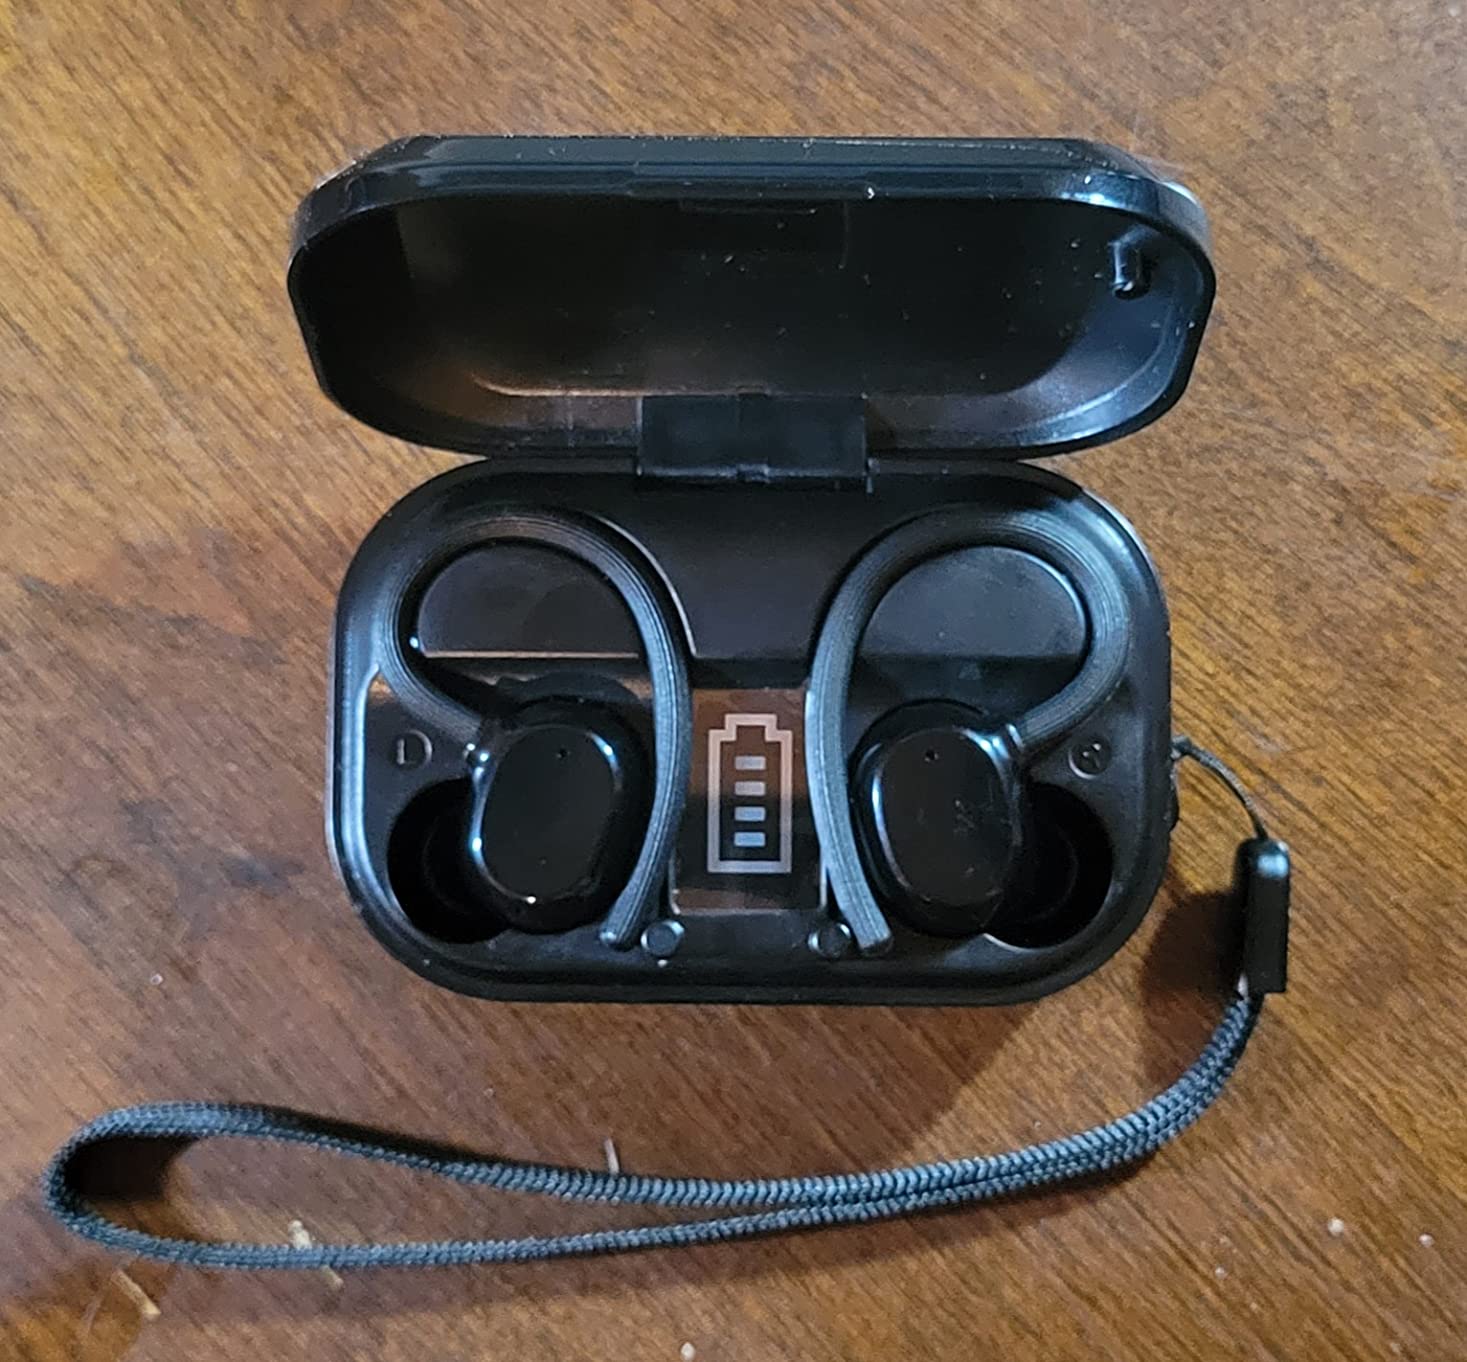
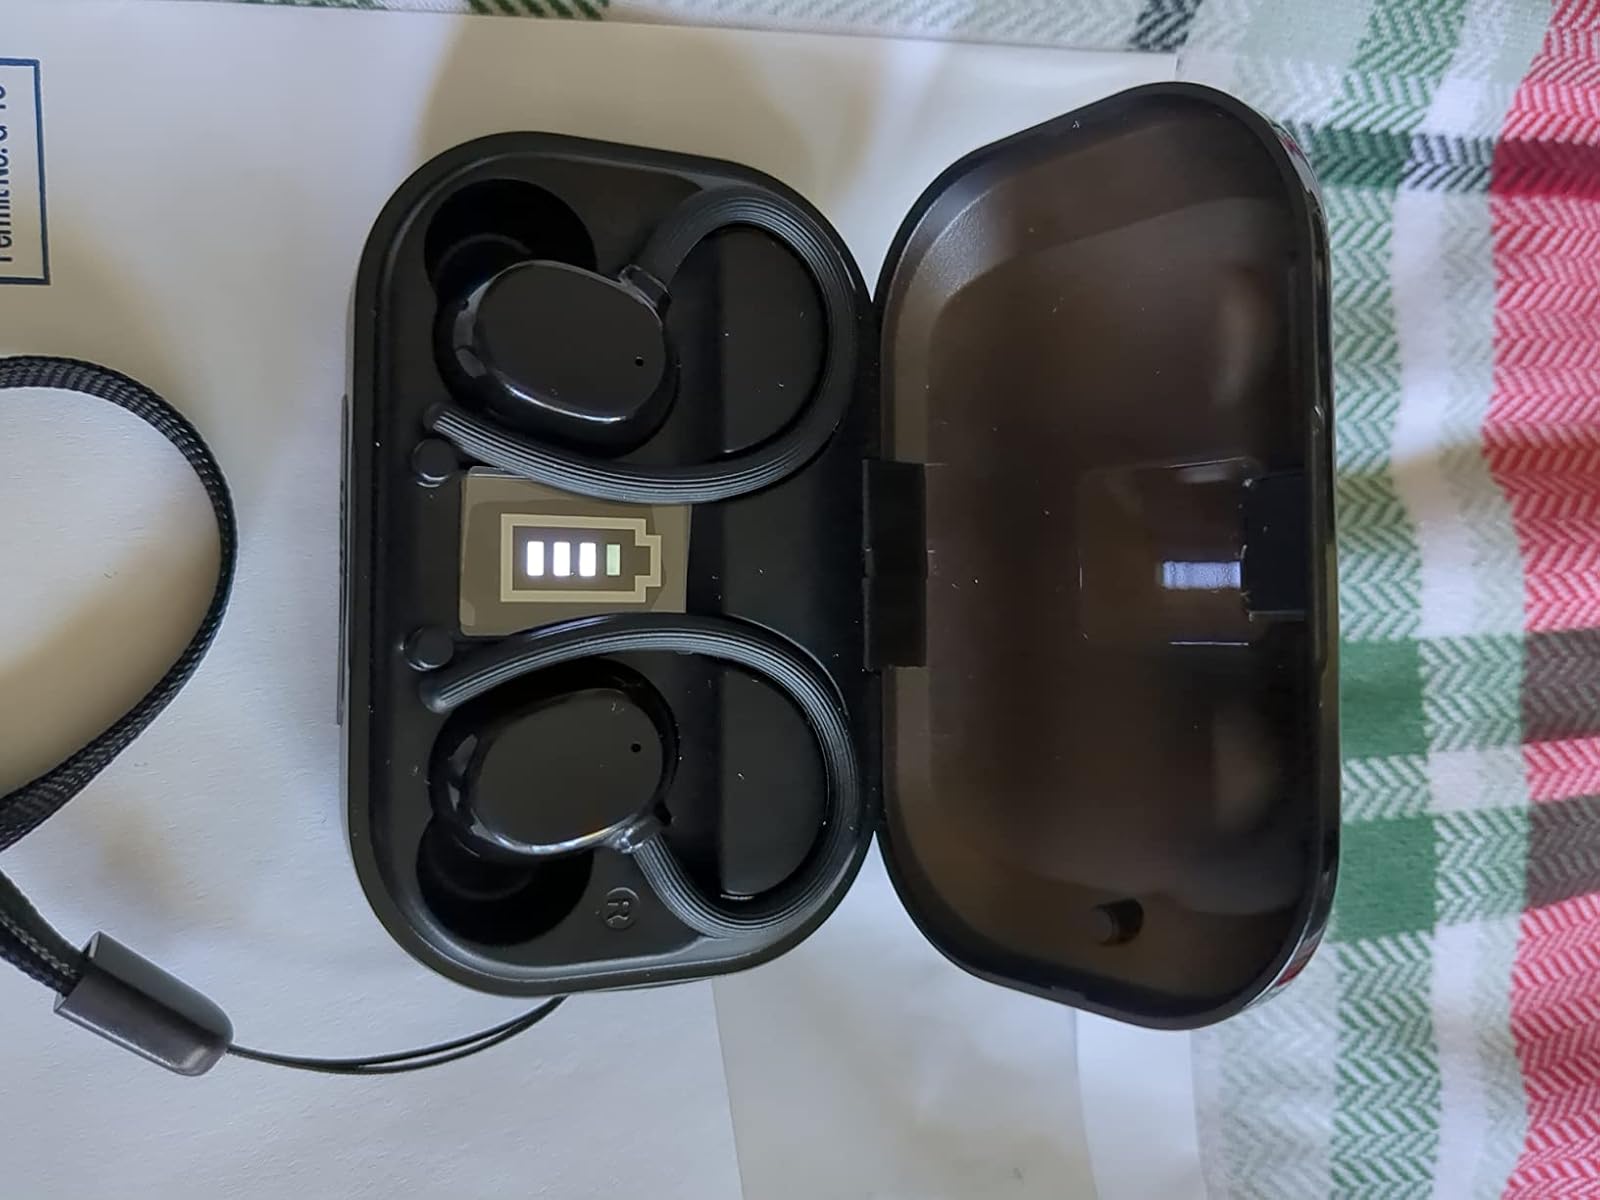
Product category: earbuds
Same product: yes